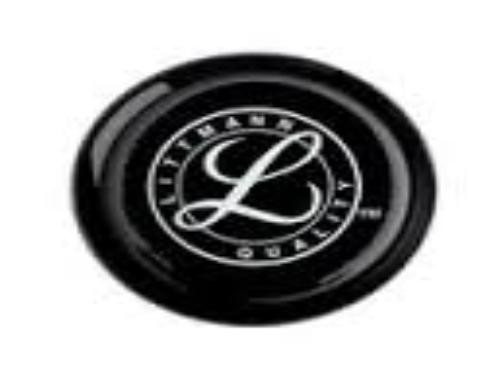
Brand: littmann
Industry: Electronic